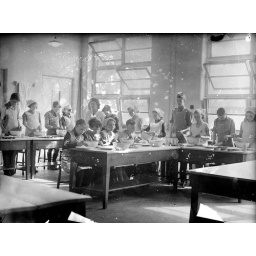
From a set of quarter plate negatives bought at a car boot sale in Leeds.